Faisal II

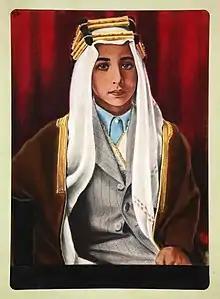
King Faisal II of Iraq

Faisal's childhood coincided with the Second World War, in which the Hashemite Kingdom of Iraq was formally allied with the British Empire and the Allies. In April 1941, his first cousin once removed 'Abd al-Ilah was briefly deposed as Regent by a military "coup d'état" which aimed to align Iraq with the Axis powers. The 1941 coup in Iraq soon led to the Anglo-Iraqi War. German aid proved insufficient, and the Regent 'Abd al-Ilah was restored to power by a combined Allied force composed of the mercenary Jordanian Arab Legion, the Royal Air Force and other British units. Iraq resumed its British ties, and at the end of the war joined the United Nations.